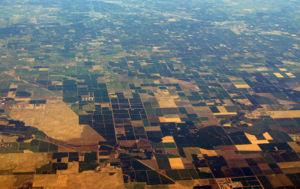
La géographie de la Californie est riche et très diverse. Troisième plus grand État des États-Unis après l’Alaska et le Texas, la Californie s’étend sur 1 300 km du nord au sud et 400 km d'est en ouest. Elle appartient à l’Ouest américain et à la région de la Sun Belt. Bordée à l’ouest par l’océan Pacifique, au nord par l’Oregon, à l’est par le Nevada et l’Arizona, elle possède une frontière commune avec le Mexique, par ailleurs une des frontières les plus inégalitaires au monde d’un point de vue économique. Les paysages californiens sont très contrastés, avec un littoral nord brumeux, montagneux et boisé, une vallée centrale très fertile, des montagnes enneigées et des déserts brûlants. Son point culminant est le mont Whitney.
La Californie est un État des États-Unis qui fait partie de la région de la Sun Belt dans l’Ouest américain. La Californie est l'État le plus peuplé du pays. Il est situé sur la côte ouest et bordé au sud par le désert de Sonora, à l'est par le Grand Bassin des États-Unis et au nord par les monts Klamath. La façade océanique suit entièrement le relief des chaînes côtières du Pacifique au-delà desquelles s'étend la Vallée Centrale sur les contreforts de la Sierra Nevada.
L'économie de la Californie représente 14,5 % du PIB des États-Unis en 2018, niveau qui ferait de cet État, s’il était indépendant, la 5ᵉ puissance économique mondiale.
La Province floristique de Californie est une région floristique de climat méditerranéen formant une bande côtière dans le sud-ouest de l'Amérique du Nord. Cette région est identifiée comme un point chaud de biodiversité par Conservation International.